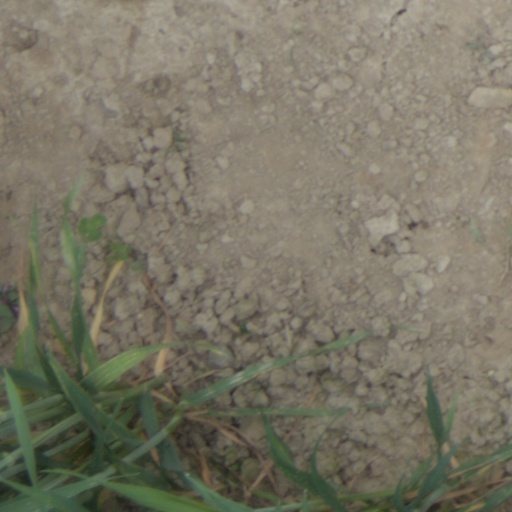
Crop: wheat